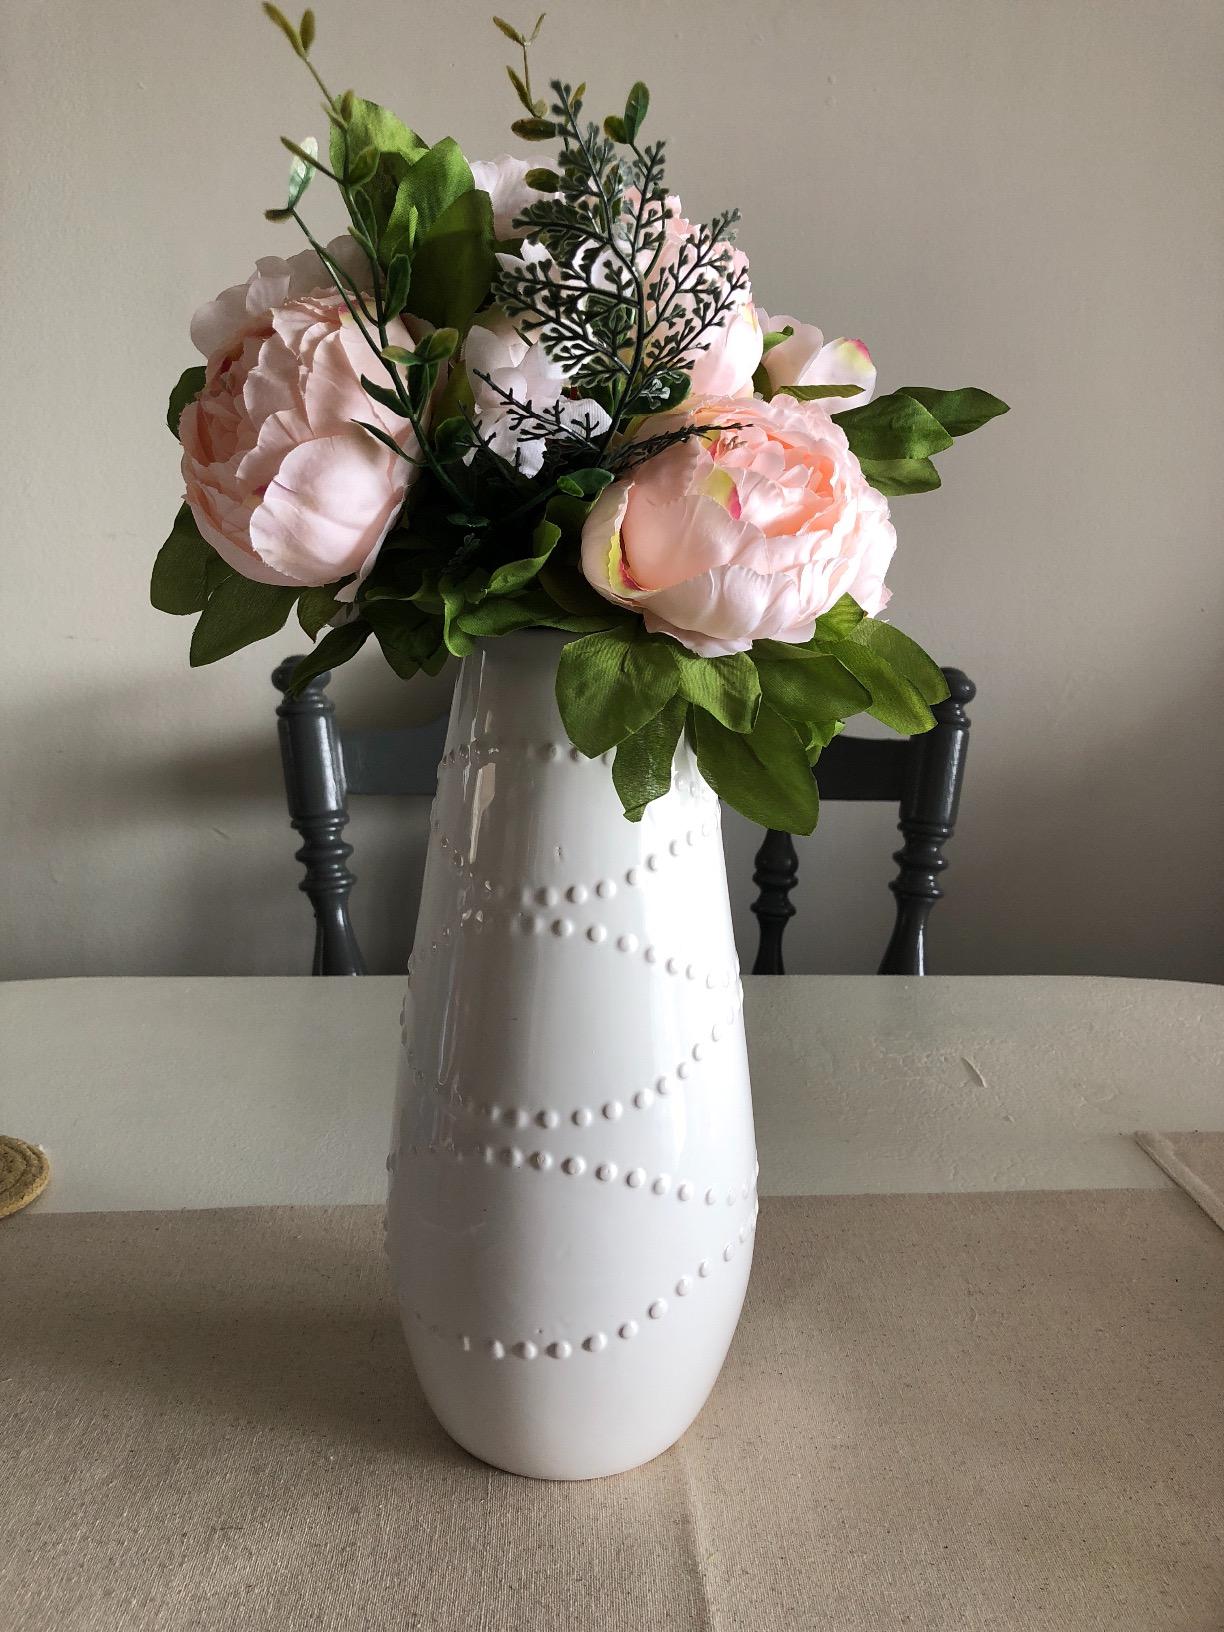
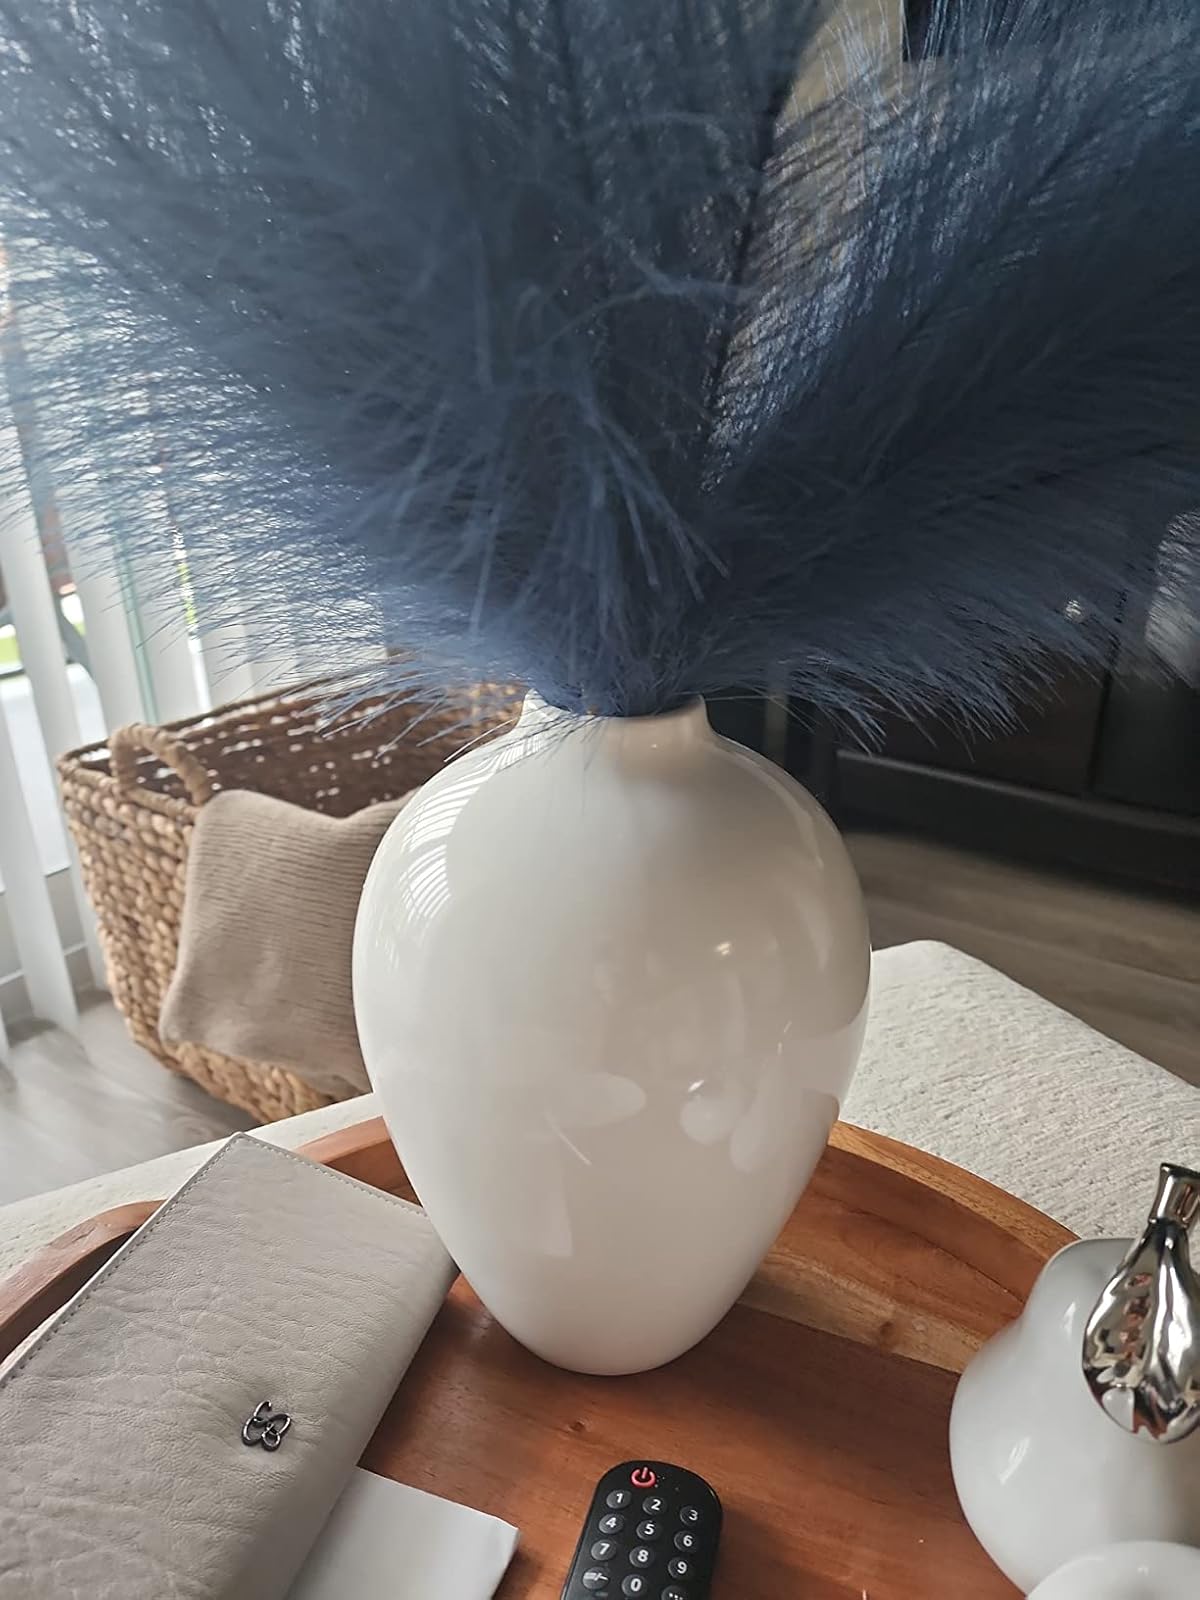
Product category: vase
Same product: no